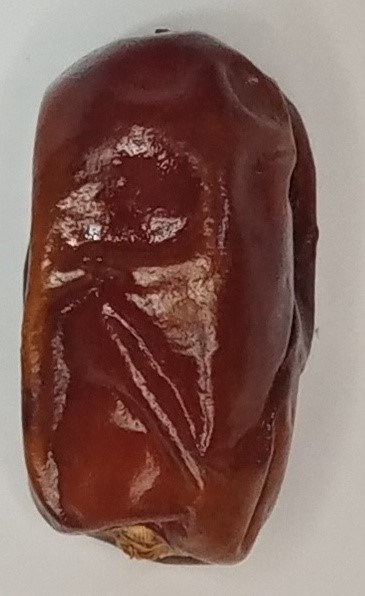
Variety: aseel
Size: large
Grade: grade-1